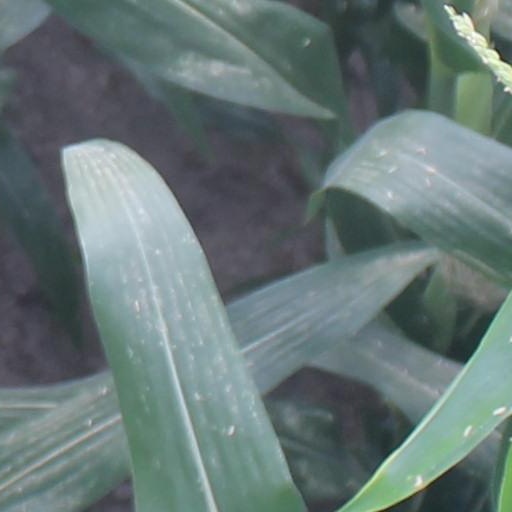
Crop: maize; corn